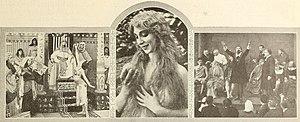
Edward Francis Howard Gaye, né le 23 mai 1878 à Hitchin et mort le 26 décembre 1955 à Hitchin, est un acteur et réalisateur anglais.